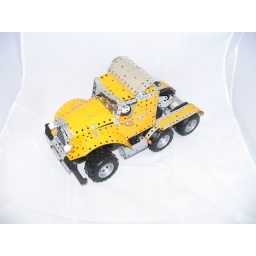
Made using the big truck radio control base and mustard yellow plates. by Gary Higgins